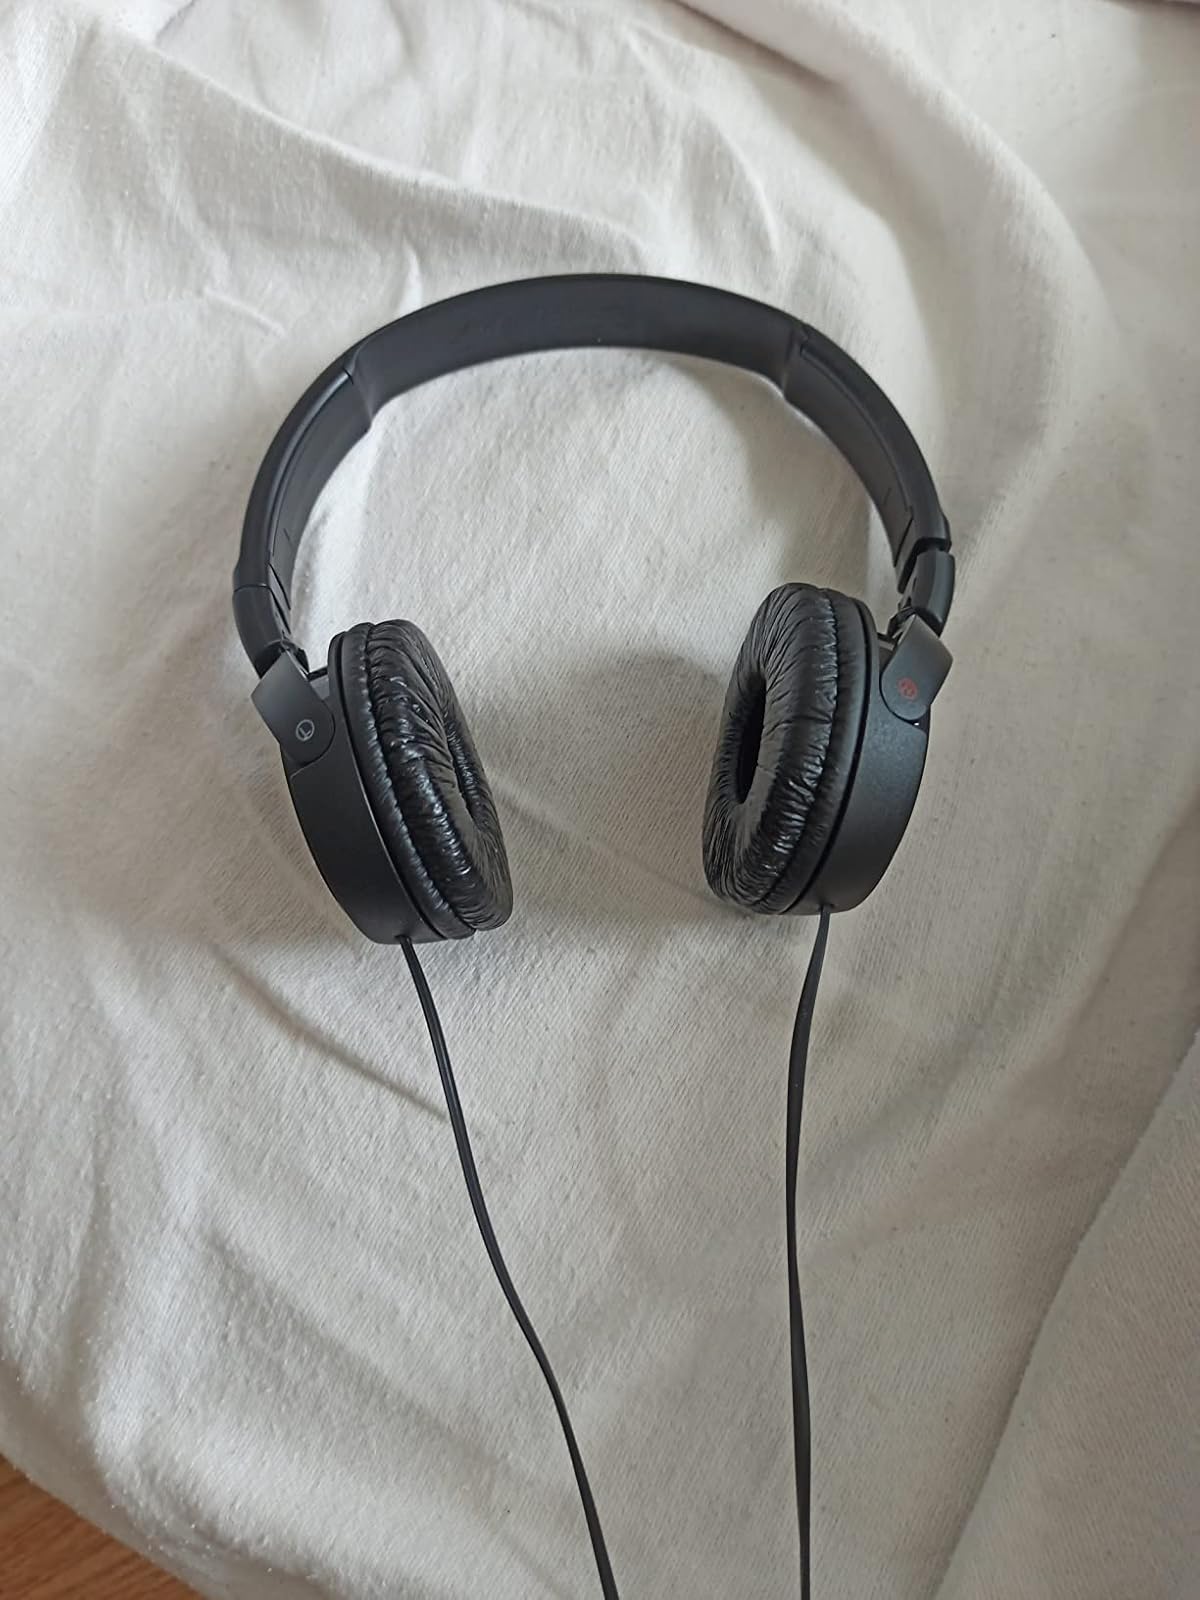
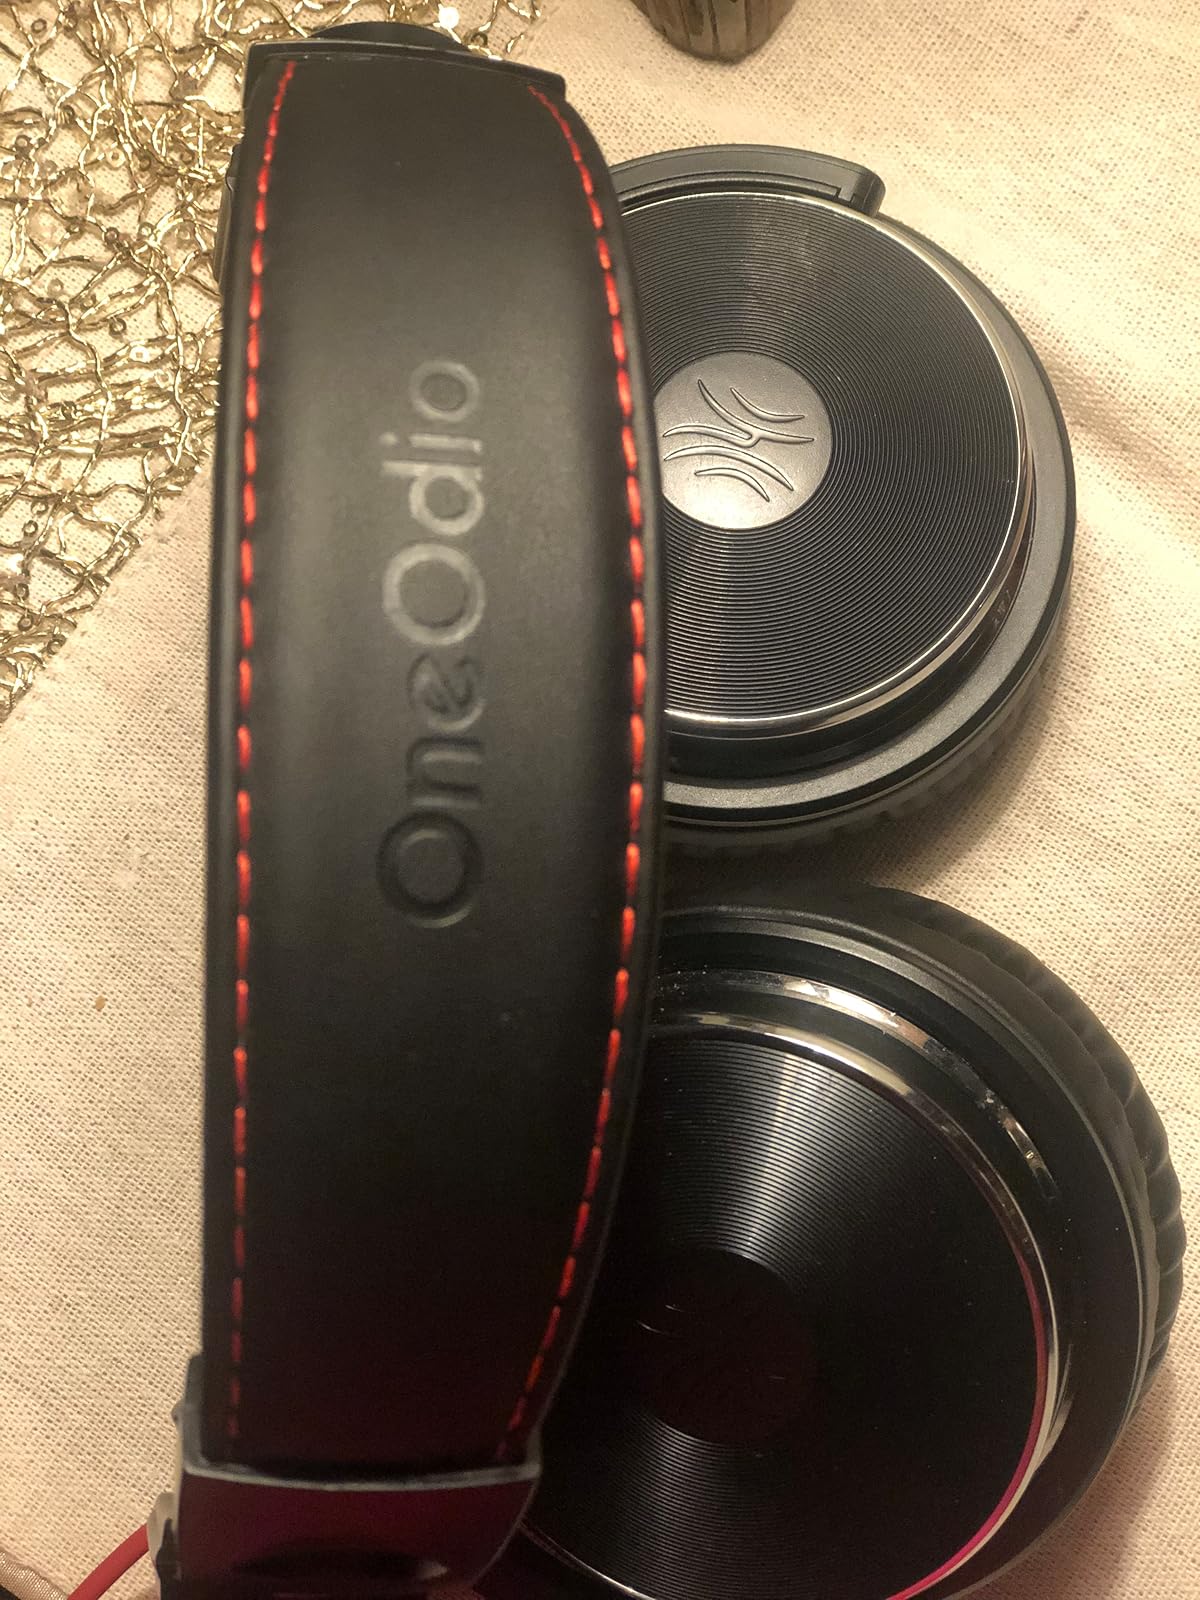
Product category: headphones
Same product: no